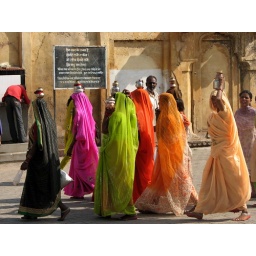
Women in market with water jugs